Culture of Birmingham

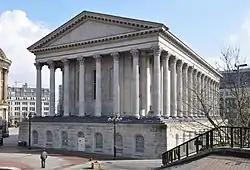
Birmingham Town Hall

The culture of Birmingham is characterised by a deep-seated tradition of individualism and experimentation, and the unusually fragmented but innovative culture that results has been widely remarked upon by commentators. Writing in 1969, the New York-based urbanist Jane Jacobs cast Birmingham as one of the world's great examples of urban creativity: surveying its history from the 16th to the 20th centuries she described it as a "great, confused laboratory of ideas", noting how its chaotic structure as a "muddle of oddments" meant that it "grew through constant diversification". The historian G. M. Young – in a classic comparison later expanded upon by Asa Briggs – contrasted the "experimental, adventurous, diverse" culture of Birmingham with the "solid, uniform, pacific" culture of the outwardly similar city of Manchester. The American economist Edward Gleason wrote in 2011 that "cities, the dense agglomerations that dot the globe, have been engines of innovation since Plato and Socrates bickered in an Athenian marketplace. The streets of Florence gave us the Renaissance and the streets of Birmingham gave us the Industrial Revolution", concluding: "wandering these cities ... is to study nothing less than human progress."